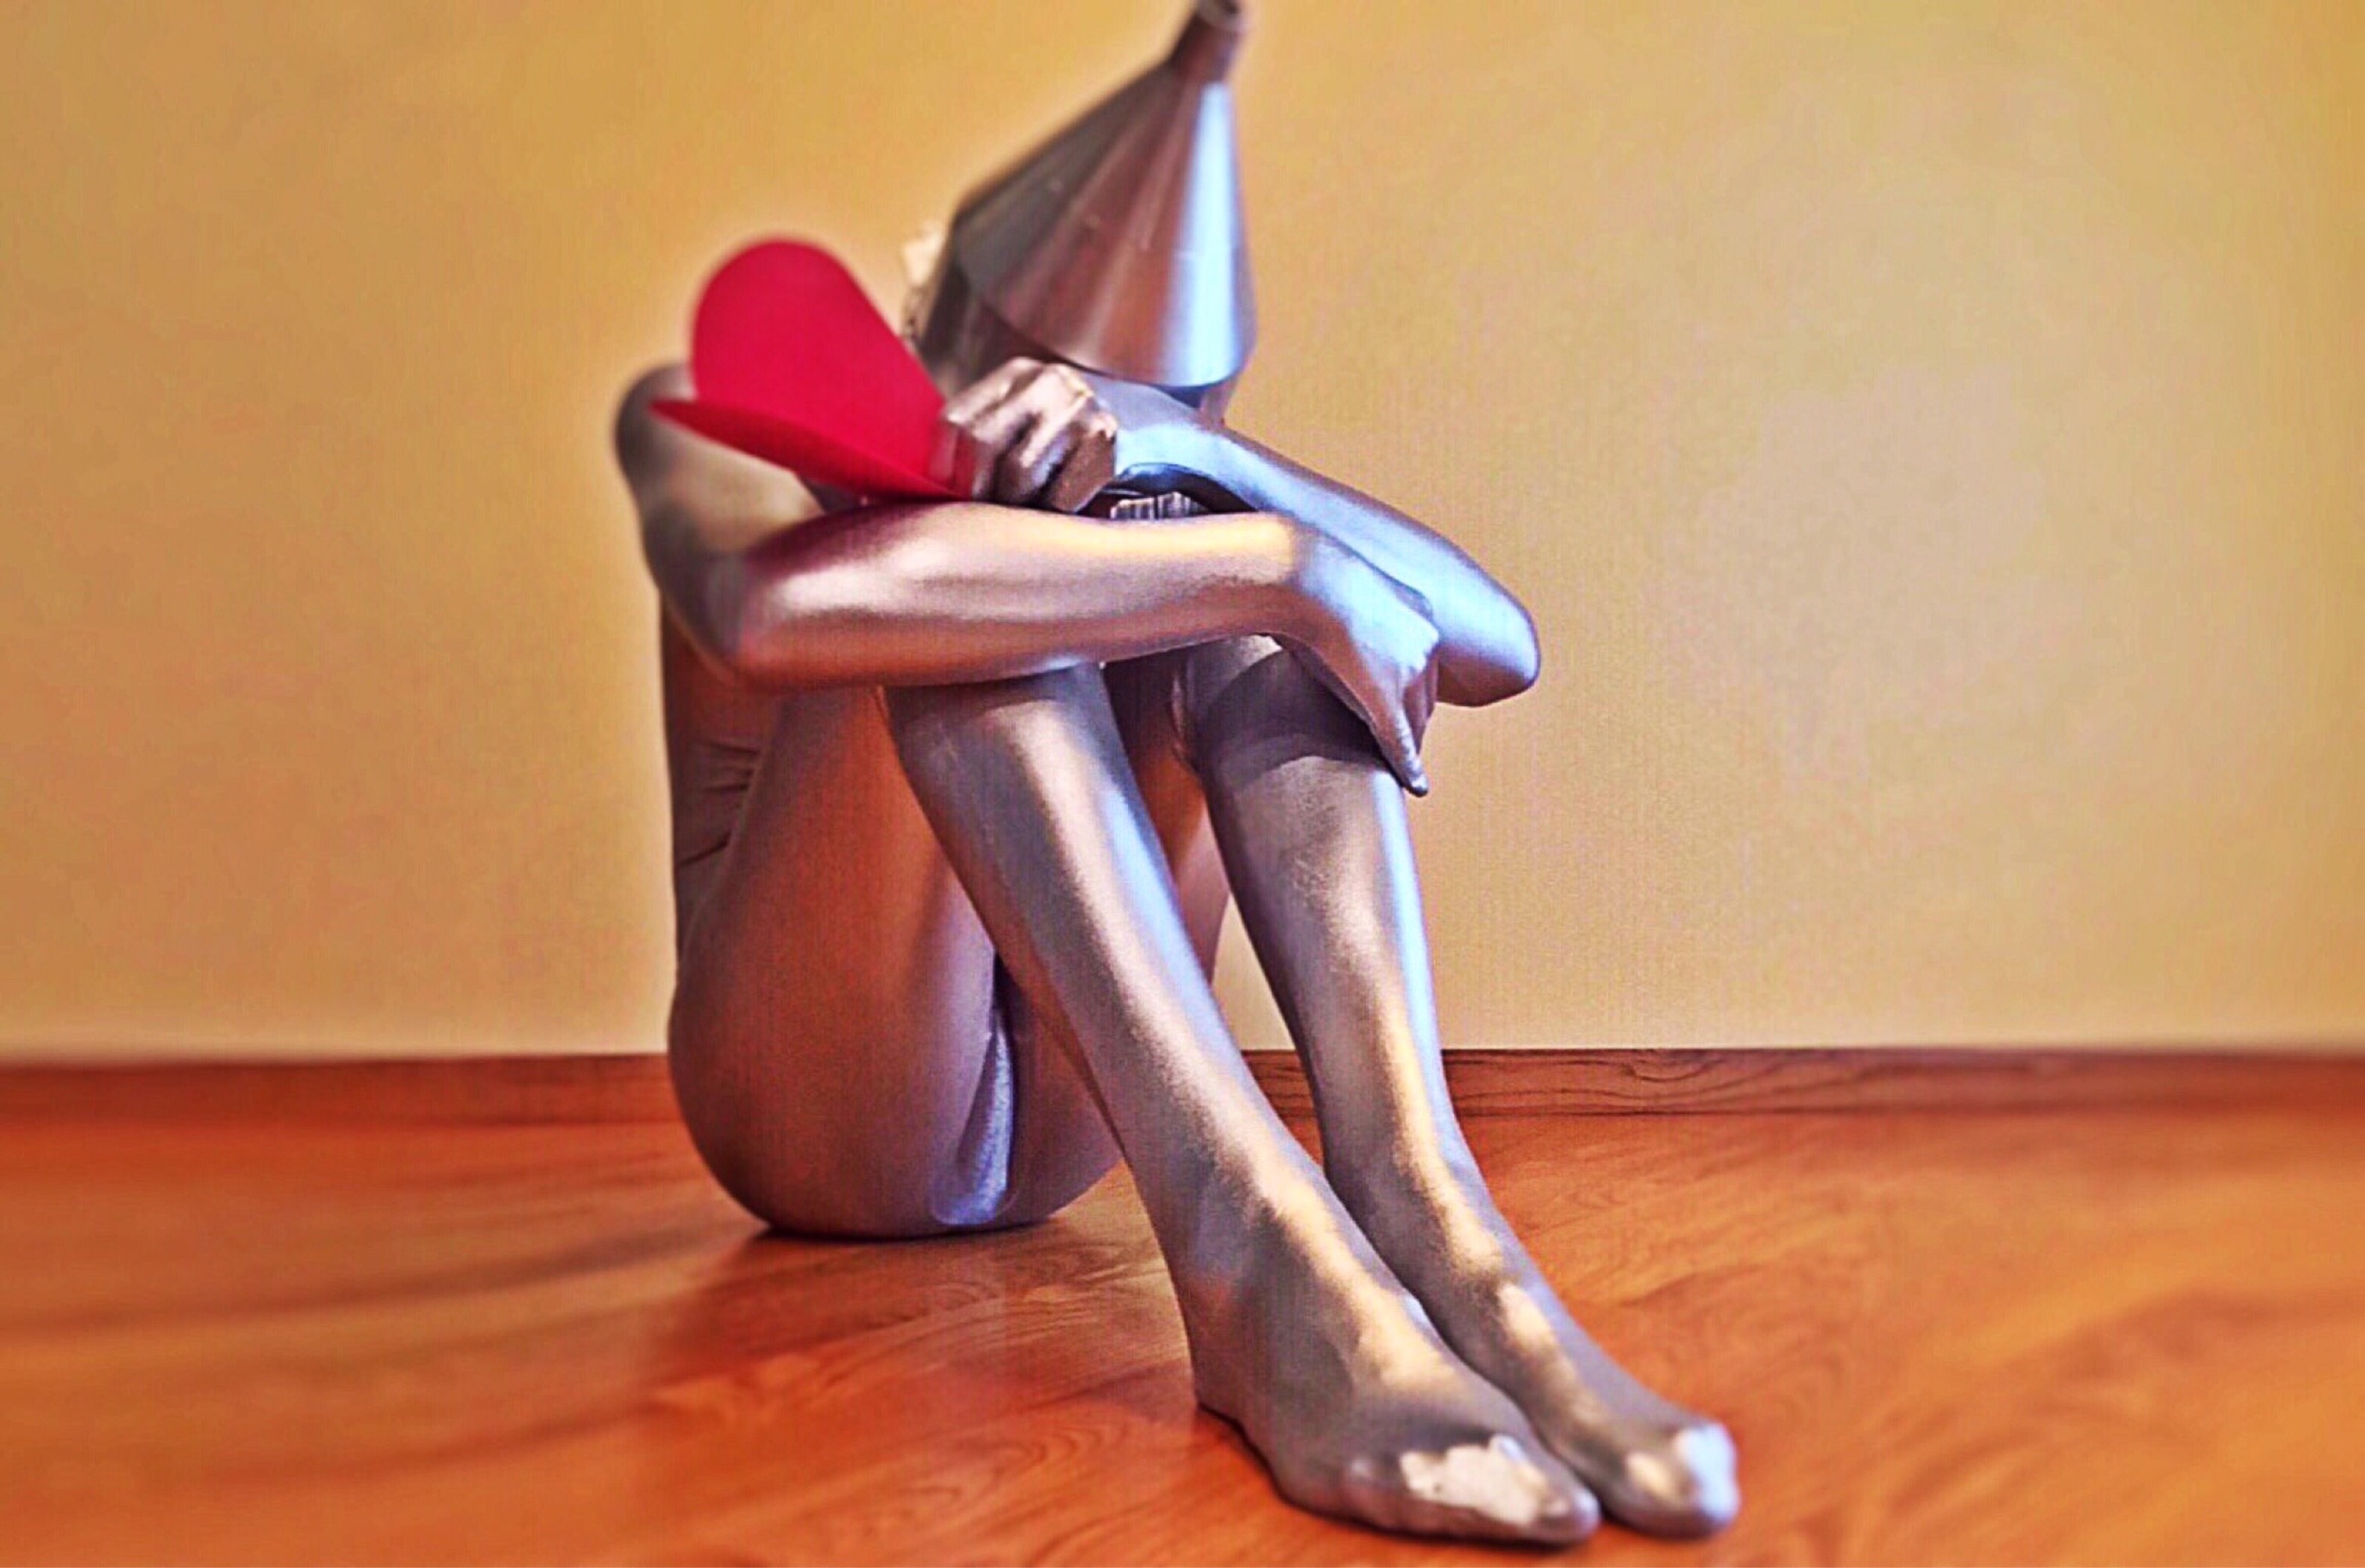
shoe, leg, dance, sitting, human body, sports, thigh, figurine, footwear, tinman, costume, oz, performing arts, team sport, wizard of oz, tin man, if i only had a heart, human positions, high heeled footwear, modern dance